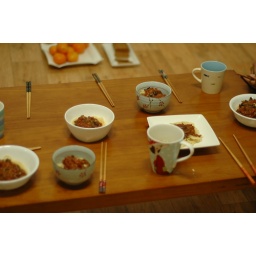
house warming party : confit byaldi and braised chicken "poulet au vin" cooked by M (pasta dish by me)